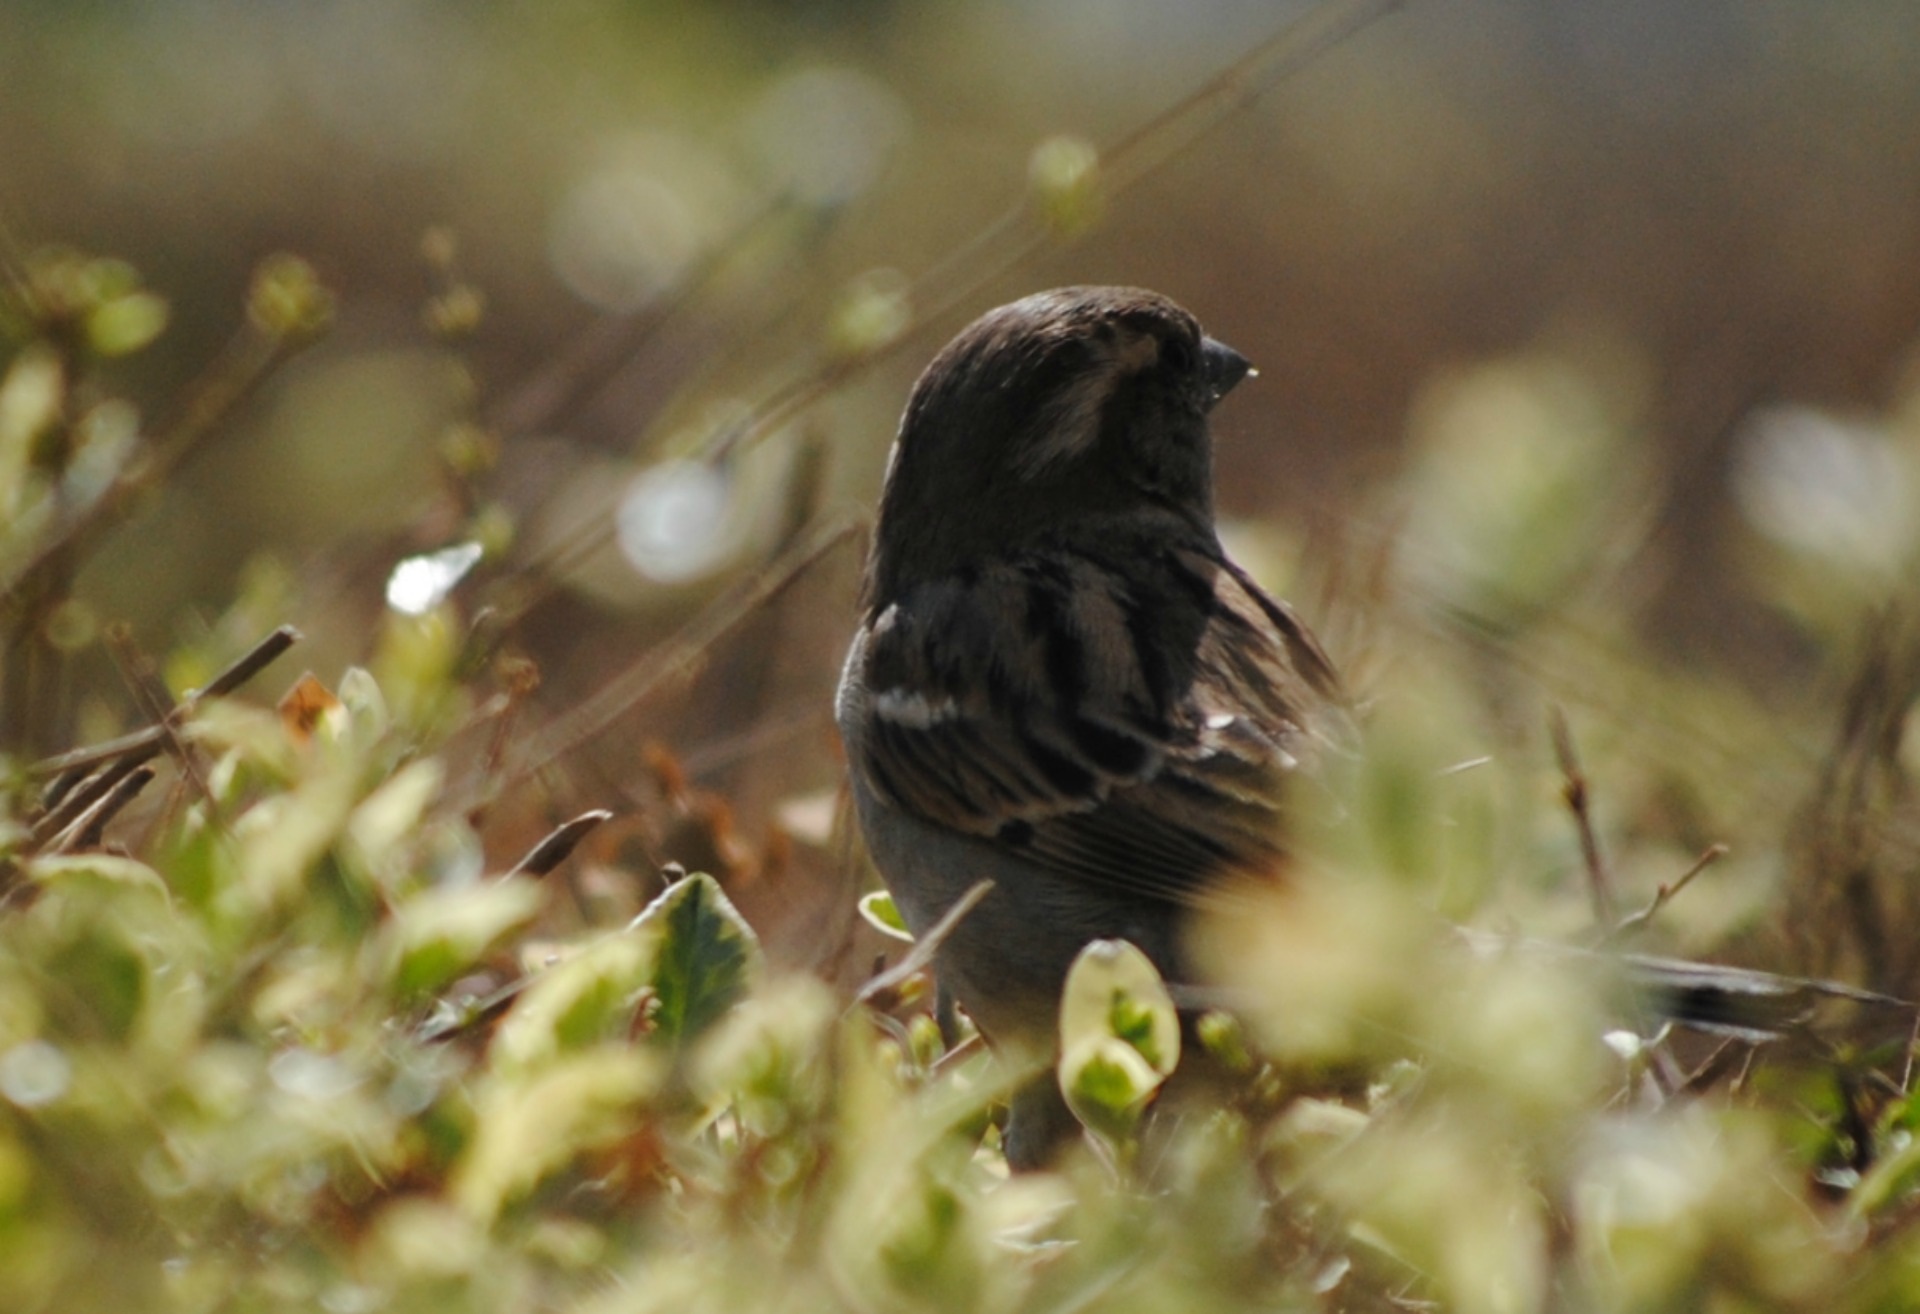
landscape, tree, nature, forest, grass, branch, blossom, bird, growth, plant, white, sunlight, leaf, flower, animal, summer, floral, wildlife, wild, bush, spring, green, red, beak, natural, park, blue, robin, feather, season, fauna, life, outdoors, sketch, drawing, design, vertebrate, new, day, sparrow, finch, blackbird, wren, macro photography, house sparrow, old world flycatcher, perching bird, emberizidae